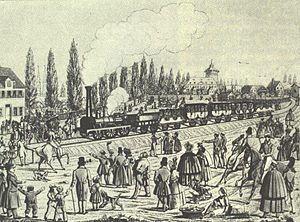
Det Tyske Forbund / Historie / Toldunion
Tysklands første jernbane åbnede den 7. december 1835 mellem Nürnberg og Fürth
Det tyske Forbund blev dannet 8. juni 1815 på Wienerkongressen og bestod af 38 stater. Det afløste Det Tysk-Romerske Rige, som var blevet opløst 1806 som en følge af Napoleonskrigene. Forbundets to vigtigste medlemmer var Preussen og Østrig. I 1829 bestod det af et samlet areal på omkring 630.100 km² og talte henved 29,2 millioner indbyggere.